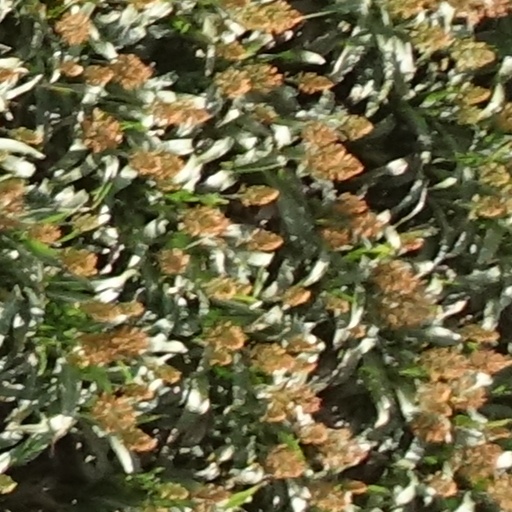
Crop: sorghum